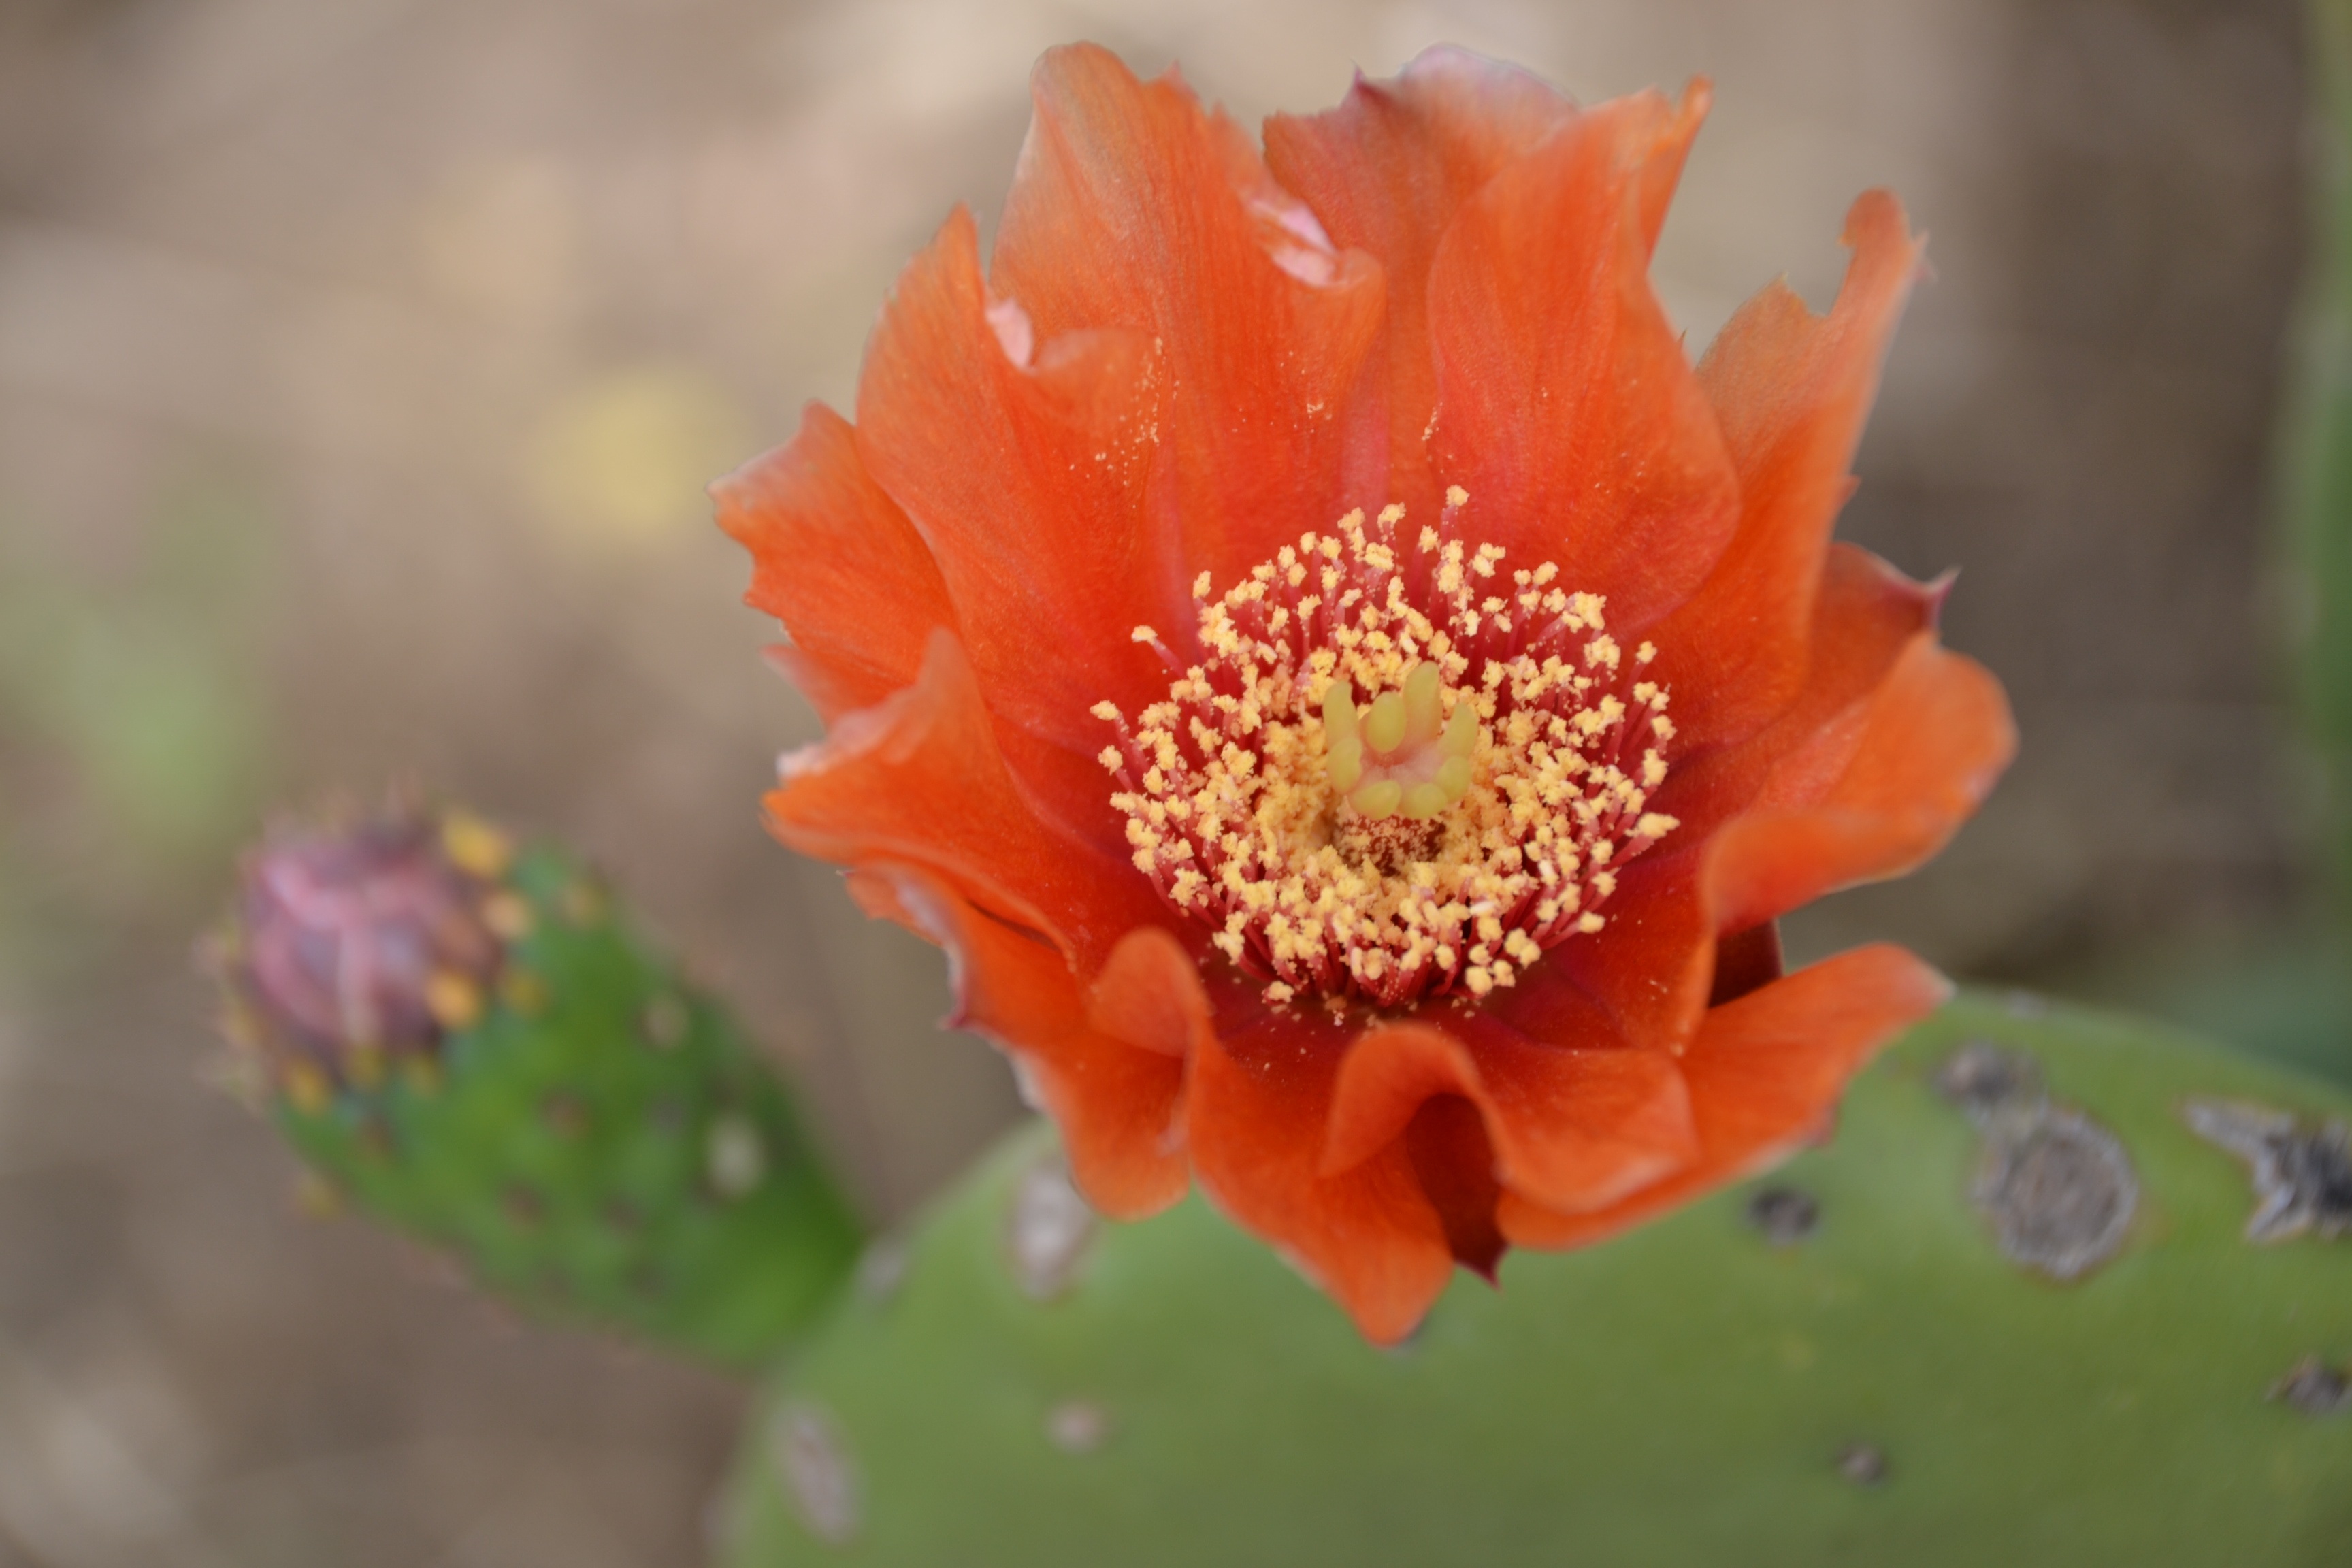
nature, blossom, cactus, plant, photography, flower, petal, bloom, botany, flora, wildflower, close up, spur, macro photography, flowering plant, desert plant, plant stem, land plant, hedgehog cactus